Mikhail Tukhachevsky

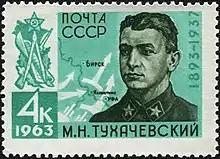
1963 Soviet stamp featuring Tukhachevsky

Tukhachevsky's family members all suffered after his execution. His wife, Nina Tukhachevskaya, and his brothers Alexandr and Nikolai, both of whom were instructors in a Soviet military academy, were shot. Three of his sisters were sent to the Gulag. His daughter Svetlana, aged 15 when he was executed, lived in the Nizhneisetsky orphanage in Sverdlovsk (now Yekaterinburg) and then the Gulag until the Khrushchev Thaw. She moved to Moscow afterwards and died in 1982.